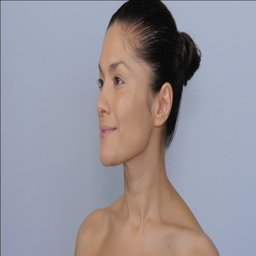
face of a beautiful girl without makeup